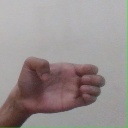
अक्षर: ख